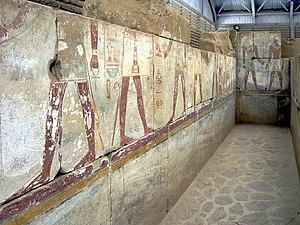
Le musée national du Soudan de Khartoum, la capitale, possède la plus vaste collection archéologique du pays.